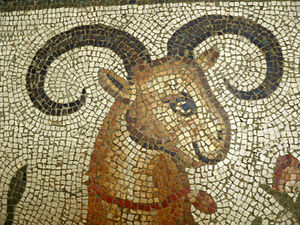
Syria
Romersk mosaik fra Antiochia (detalje).